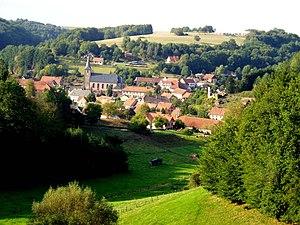
Walschbronn est une commune française située dans le département de la Moselle, en Lorraine, dans la région administrative Grand Est. Le village fait partie du pays de Bitche, du parc naturel régional des Vosges du Nord et du bassin de vie de la Moselle-Est.
Le pays de Bitche est une région naturelle de France, située au nord-est du département de la Moselle, en Lorraine, dans la région administrative Grand Est et dont la capitale est Bitche. Il est appelé Bitscherland en allemand standard, de même qu'en francique rhénan, dialecte traditionnel du pays de Bitche, et Bitcherland en français.